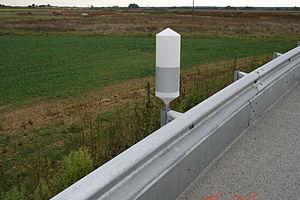
Balise de virage J1 posée sur barrière de sécurité métallique en France
La balise de virage est une balise routière, codifiée en France J1, qui matérialise le tracé extérieur des virages dans les sections dépourvues de balises de délimitation de chaussée de type J6.